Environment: real
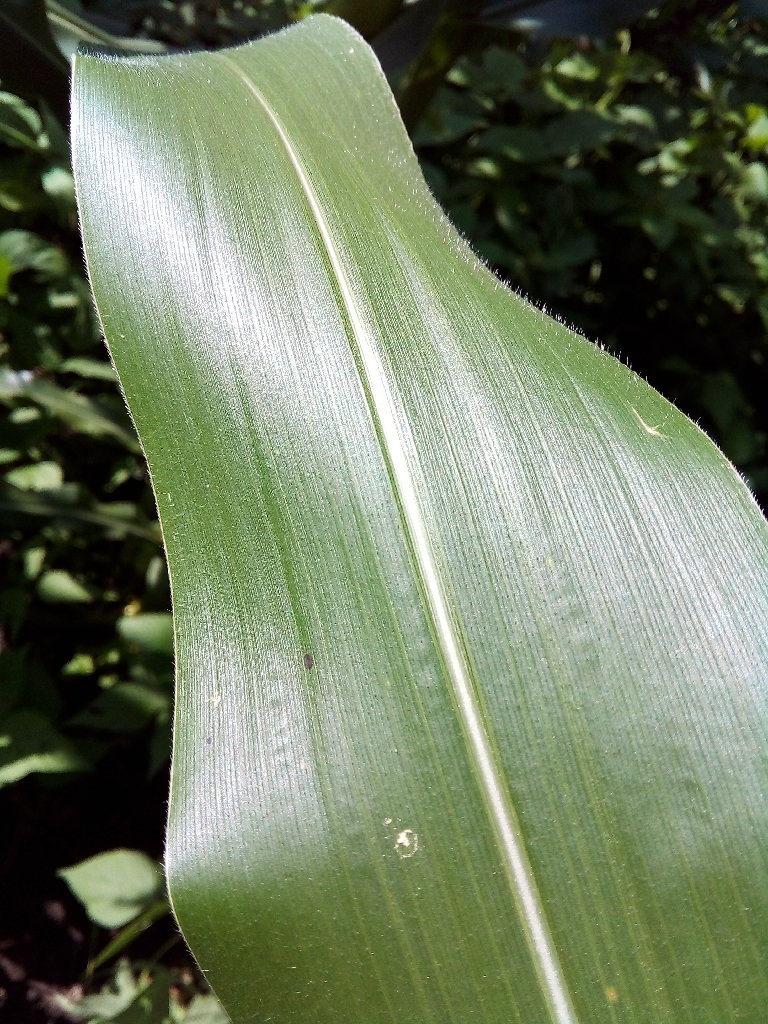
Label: healthy